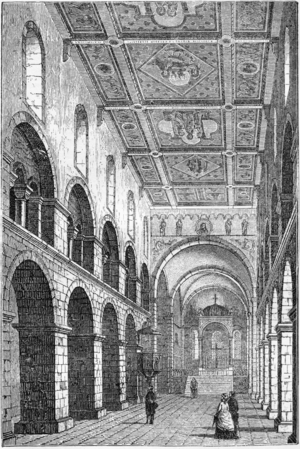
Viborg Domkirke / Galleri
""Opfindelsernes Bog"" 1877 af André Lütken, Fig. 296. Det indre af Viborg Domkirke.
Viborg Domkirke er domkirke i Viborg Stift og samtidig sognekirke for Viborg Domsogn, som omfatter den nordlige del af det centrale Viborg. Kirken var oprindelig indviet til Vor Frue, dvs. Jomfru Maria. Til kirken var fra begyndelsen til 1440 knyttet et kapitel af augustinerkorherrer, dvs. en gruppe præster af Augustinerordenen, som havde til opgave at gennemføre de forskellige tjenester ved domkirken.